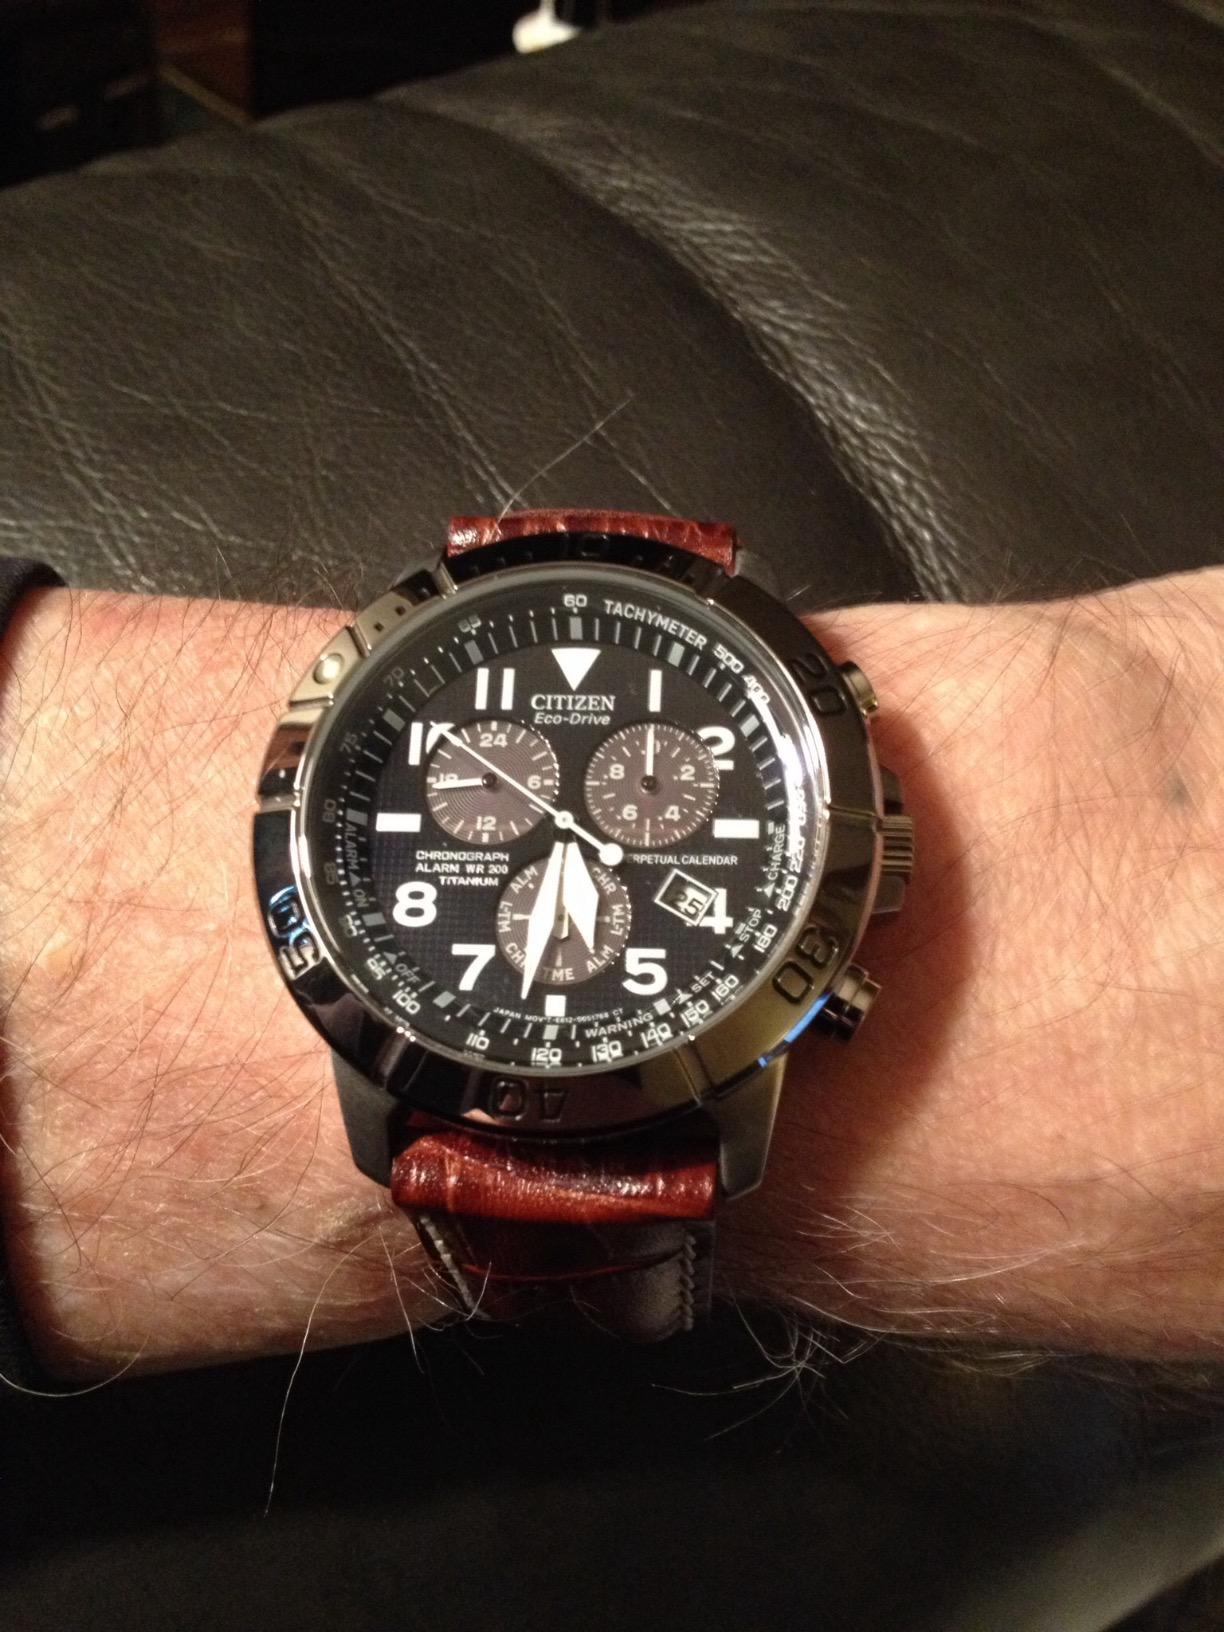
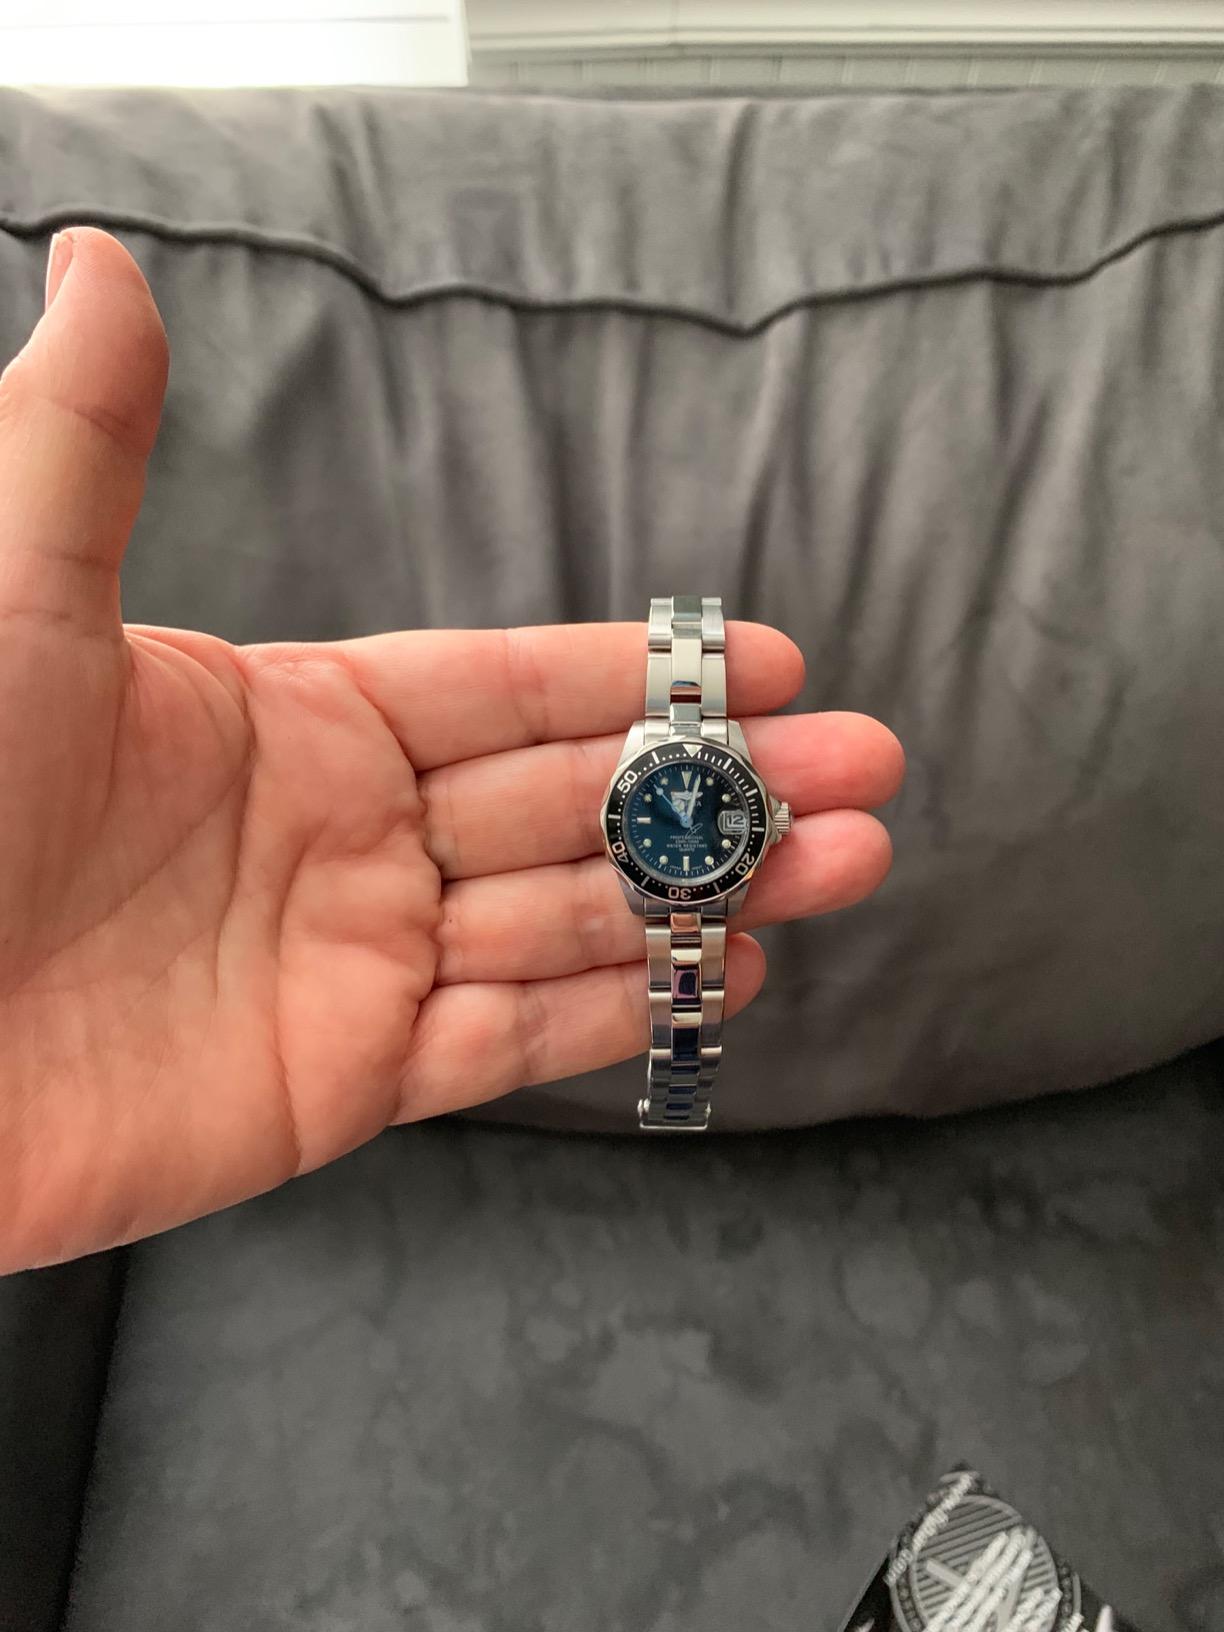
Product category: accessories_watch
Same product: no